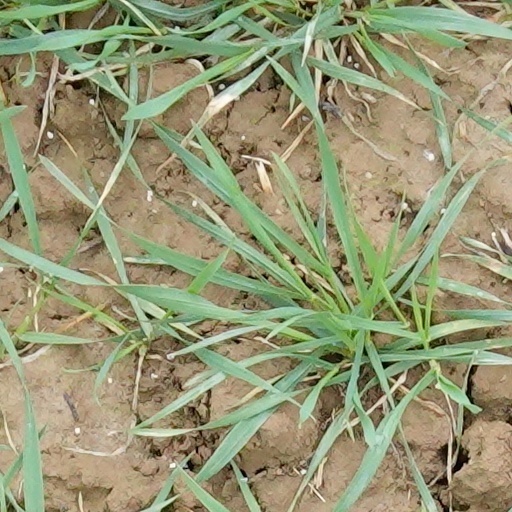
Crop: wheat